Álvaro d'Ors Pérez-Peix

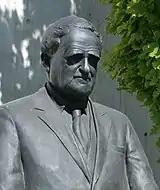
bust of d'Ors, Pamplona

Since the early 1960s, Carlism was increasingly divided between an emergent progressist faction centred around Don Carlos Hugo and the Traditionalist core. In the mid-1960s, the progressists were already in control of key institutions of the movement. There is no information on d’Ors’ taking part in the internal power struggle. Though ideologically he was the key representative of Traditionalist orthodoxy and spoke out against subversive, revolutionary currents, marked by the deification of democracy and human rights, until 1968 he was among authors most frequently published in the carlo-huguista review, "Montejurra". However, in the late 1960s, he was increasingly alienated by new ideas introduced by the prince and his entourage, especially that there were already few Traditionalists left in the command layer of the organization. He declared to Don Carlos Hugo “Vuestra Alteza es republicano”, and started to distance himself from the party structures. In the early 1970s, following grand carlo-huguista rallies in Arbonne, he withdrew from Consejo del Rey and terminated his links with the newly emergent Partido Carlista.